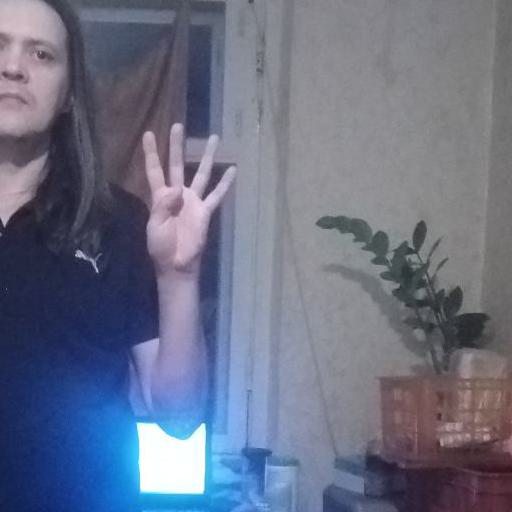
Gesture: four